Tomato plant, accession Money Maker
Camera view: bottom (45 deg); turntable rotation: 240 degrees
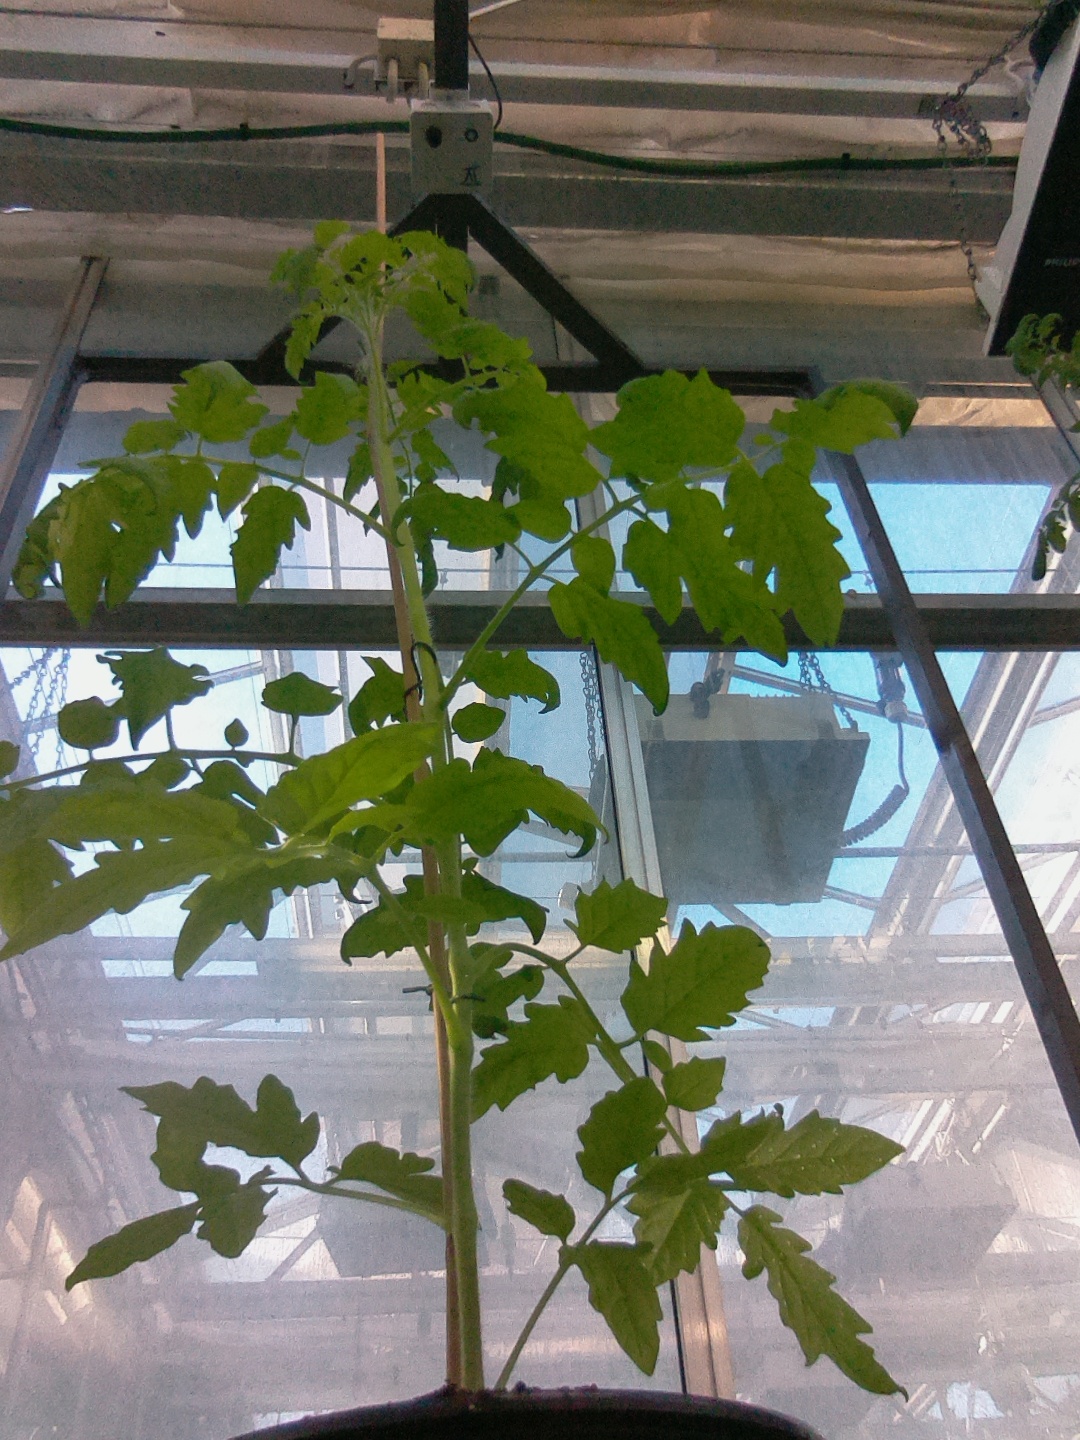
BBCH growth stage 22: 20%-30% Side shoots formed